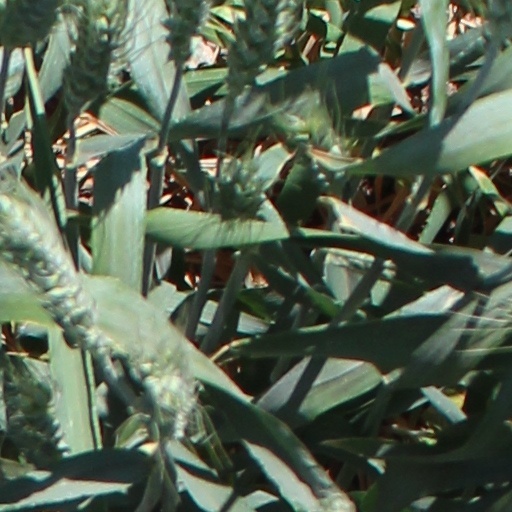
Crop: wheat